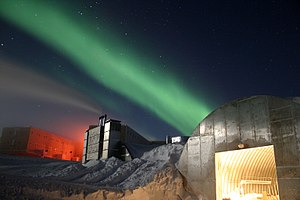
Polarnat
Polarnat på Antarktis ved Amundsen–Scott South Pole Station med "sydlys" på den mørke himmel.
Polarnat eller mørketid er en tilstand af 24 timers mørke, når solen ikke når over horisonten. Polarnat kan observeres nord for den nordlige polarcirkel og syd for den sydlige polarcirkel efter hhv. vinter- og sommersolhverv. Det modsatte fænomen kaldes midnatssol, hvor solen er oppe 24-timer om dagen.